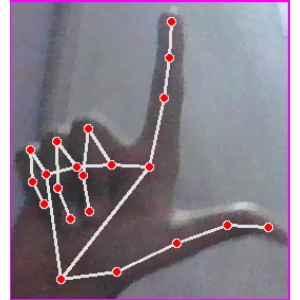
अक्षर: ल